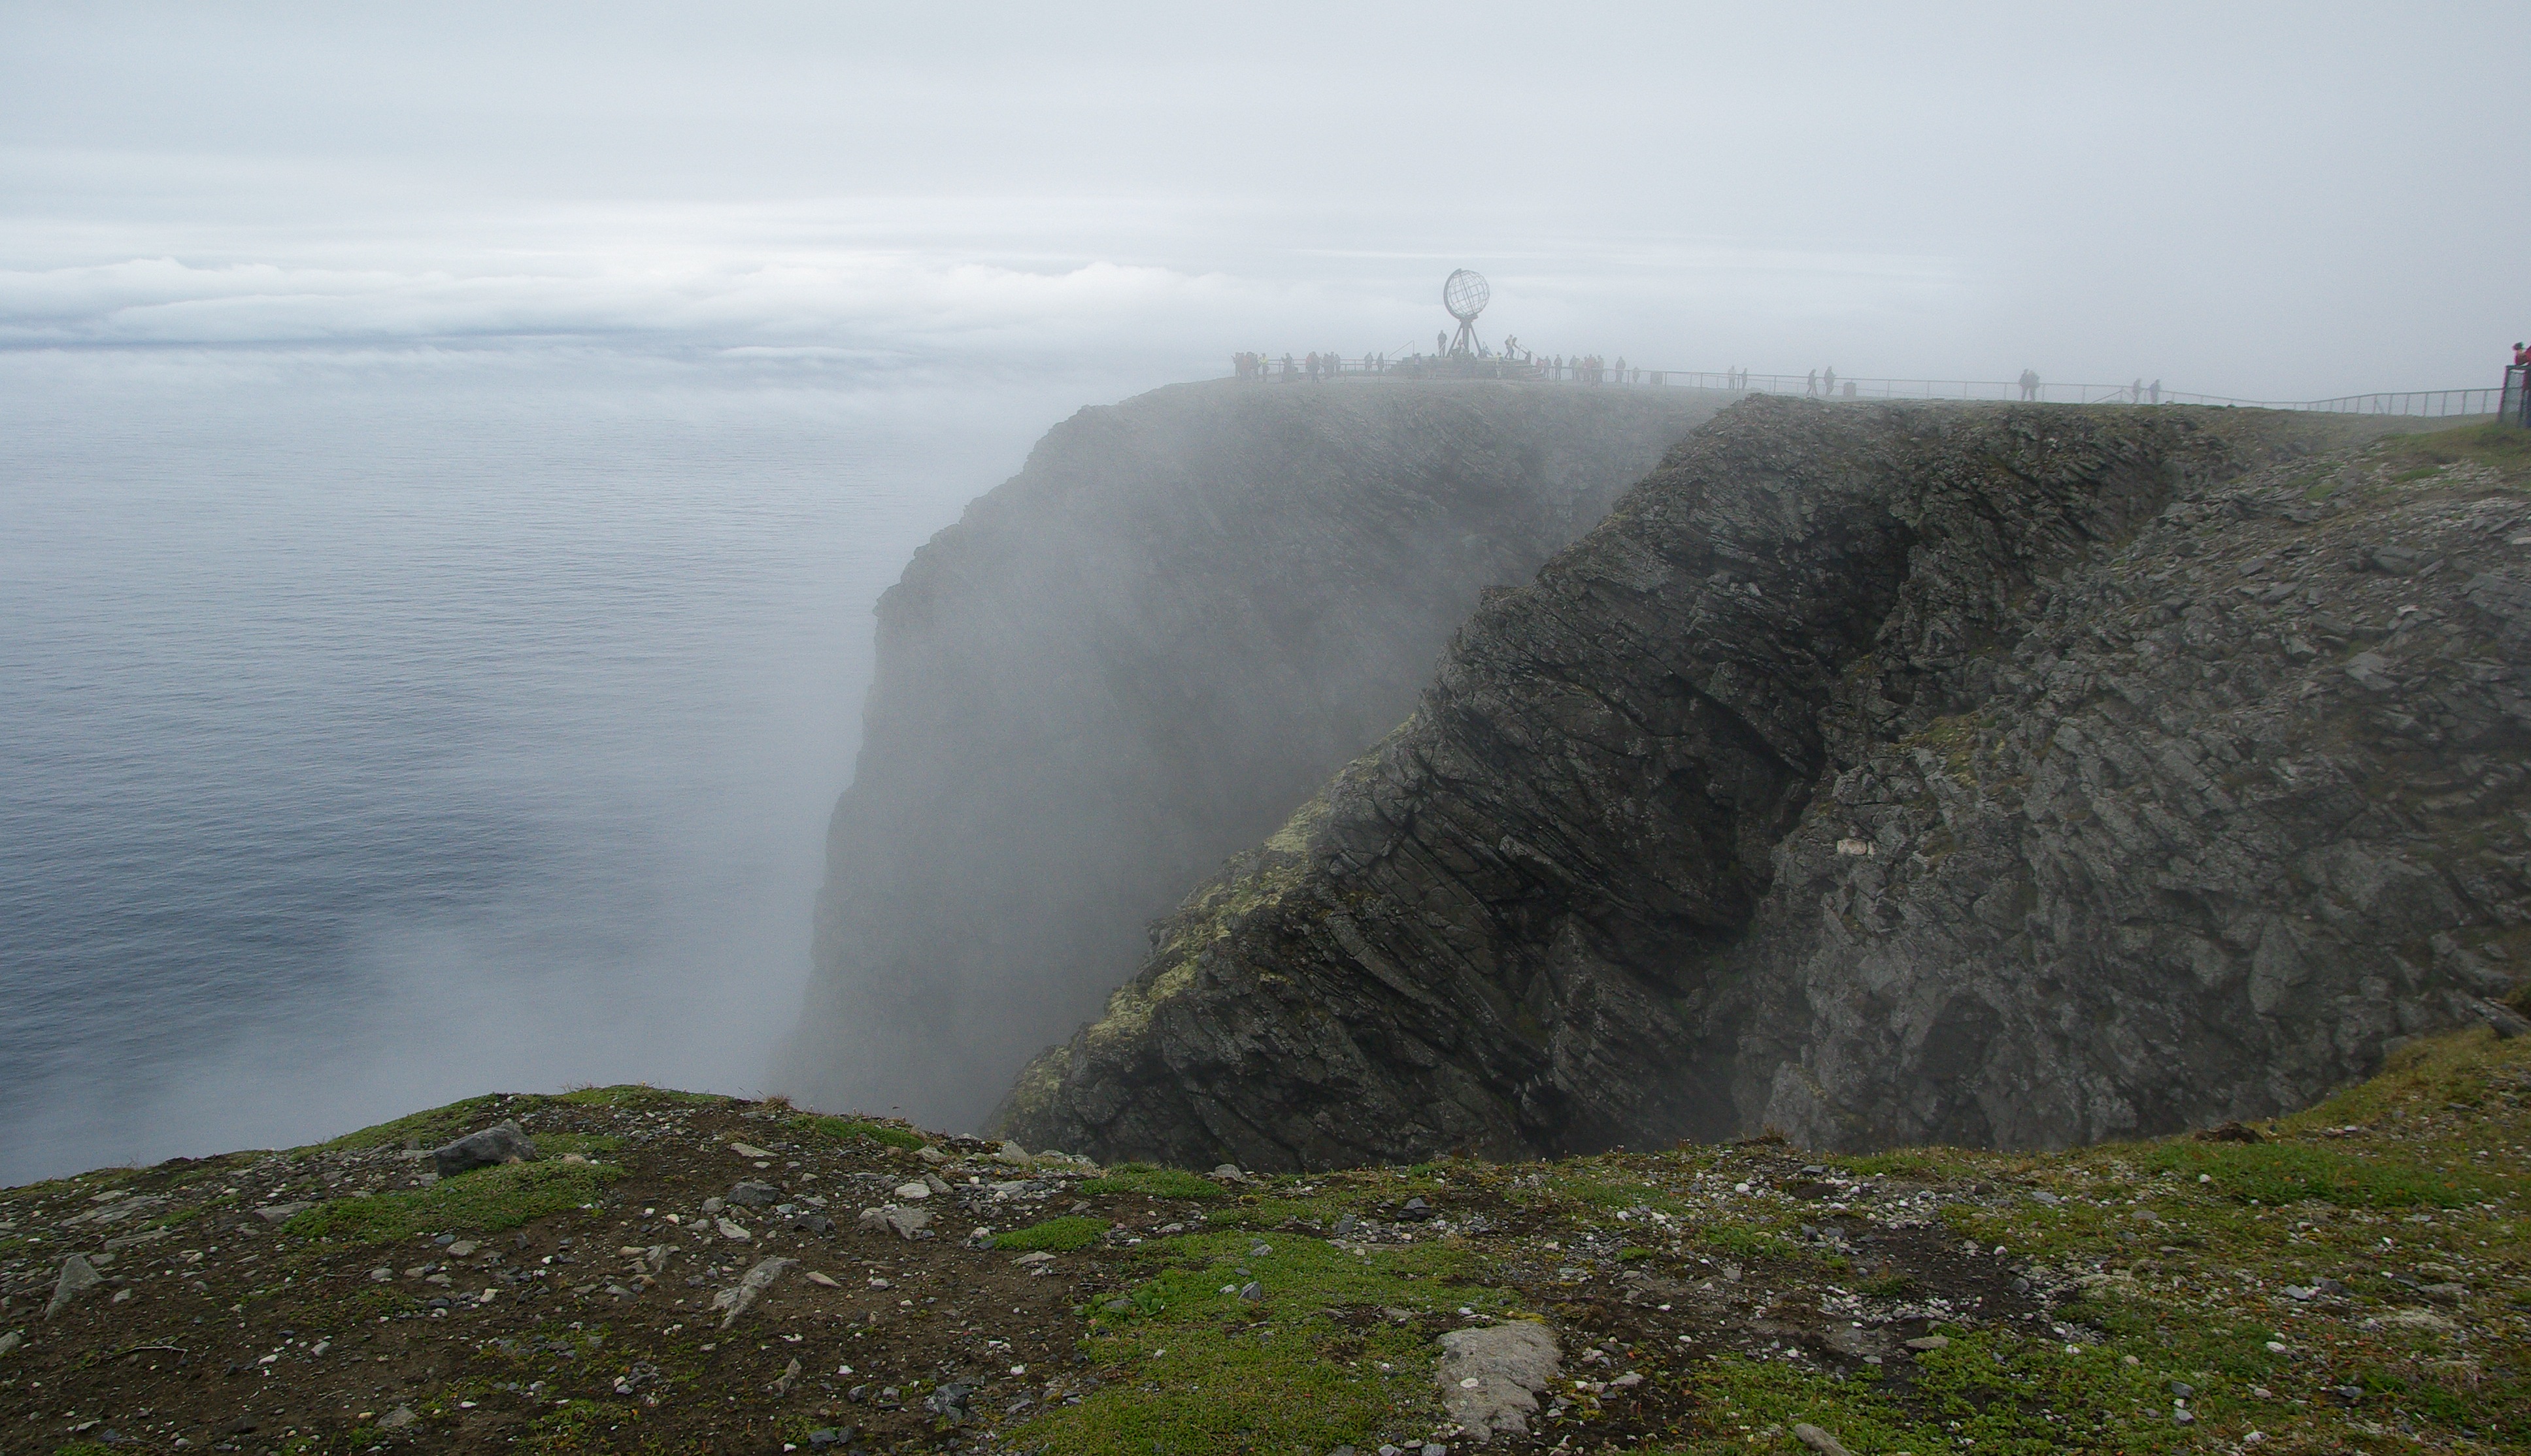
sea, coast, waterfall, mountain, fog, mist, hill, cliff, weather, reservoir, terrain, ridge, water feature, norway, northern cape, atmospheric phenomenon, geological phenomenon